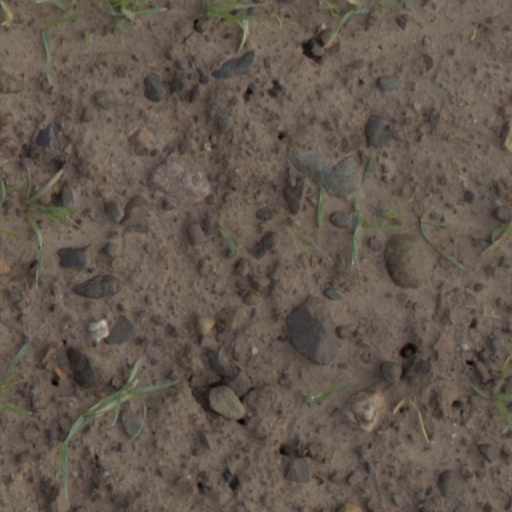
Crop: wheat